Thirlmere Aqueduct

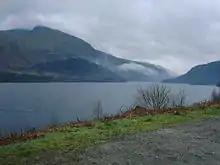
Thirlmere

In 1874 John Frederick Bateman advised Manchester Corporation that the increasing demand for water, then averaging per day, would soon exhaust the available supply from Longdendale. His first recommendation was to source water from Ullswater, but it was eventually decided to seek powers to acquire Thirlmere and build a dam there. In the face of local opposition the project received Royal Assent in 1879. Under this act Manchester was granted priority of right to per person per day.